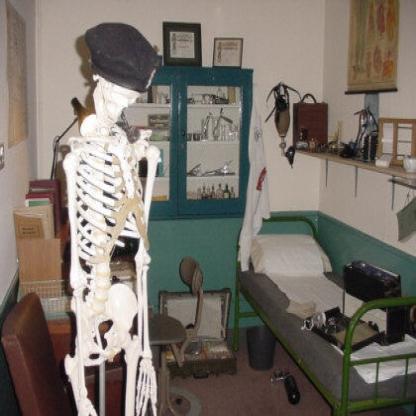
Scene: Indoor